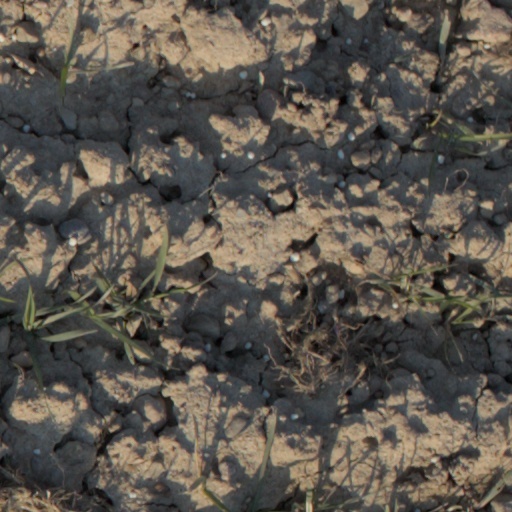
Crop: wheat